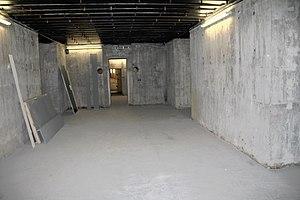
Adlerhorst était un complexe de bunkers militaires allemands de la Seconde Guerre mondiale, situé dans la zone rurale de Langenhain-Ziegenberg, Wiesental Wetterau et Kransberg dans les montagnes du Taunus, dans l'État de Hesse dans l'ouest de l'Allemagne.